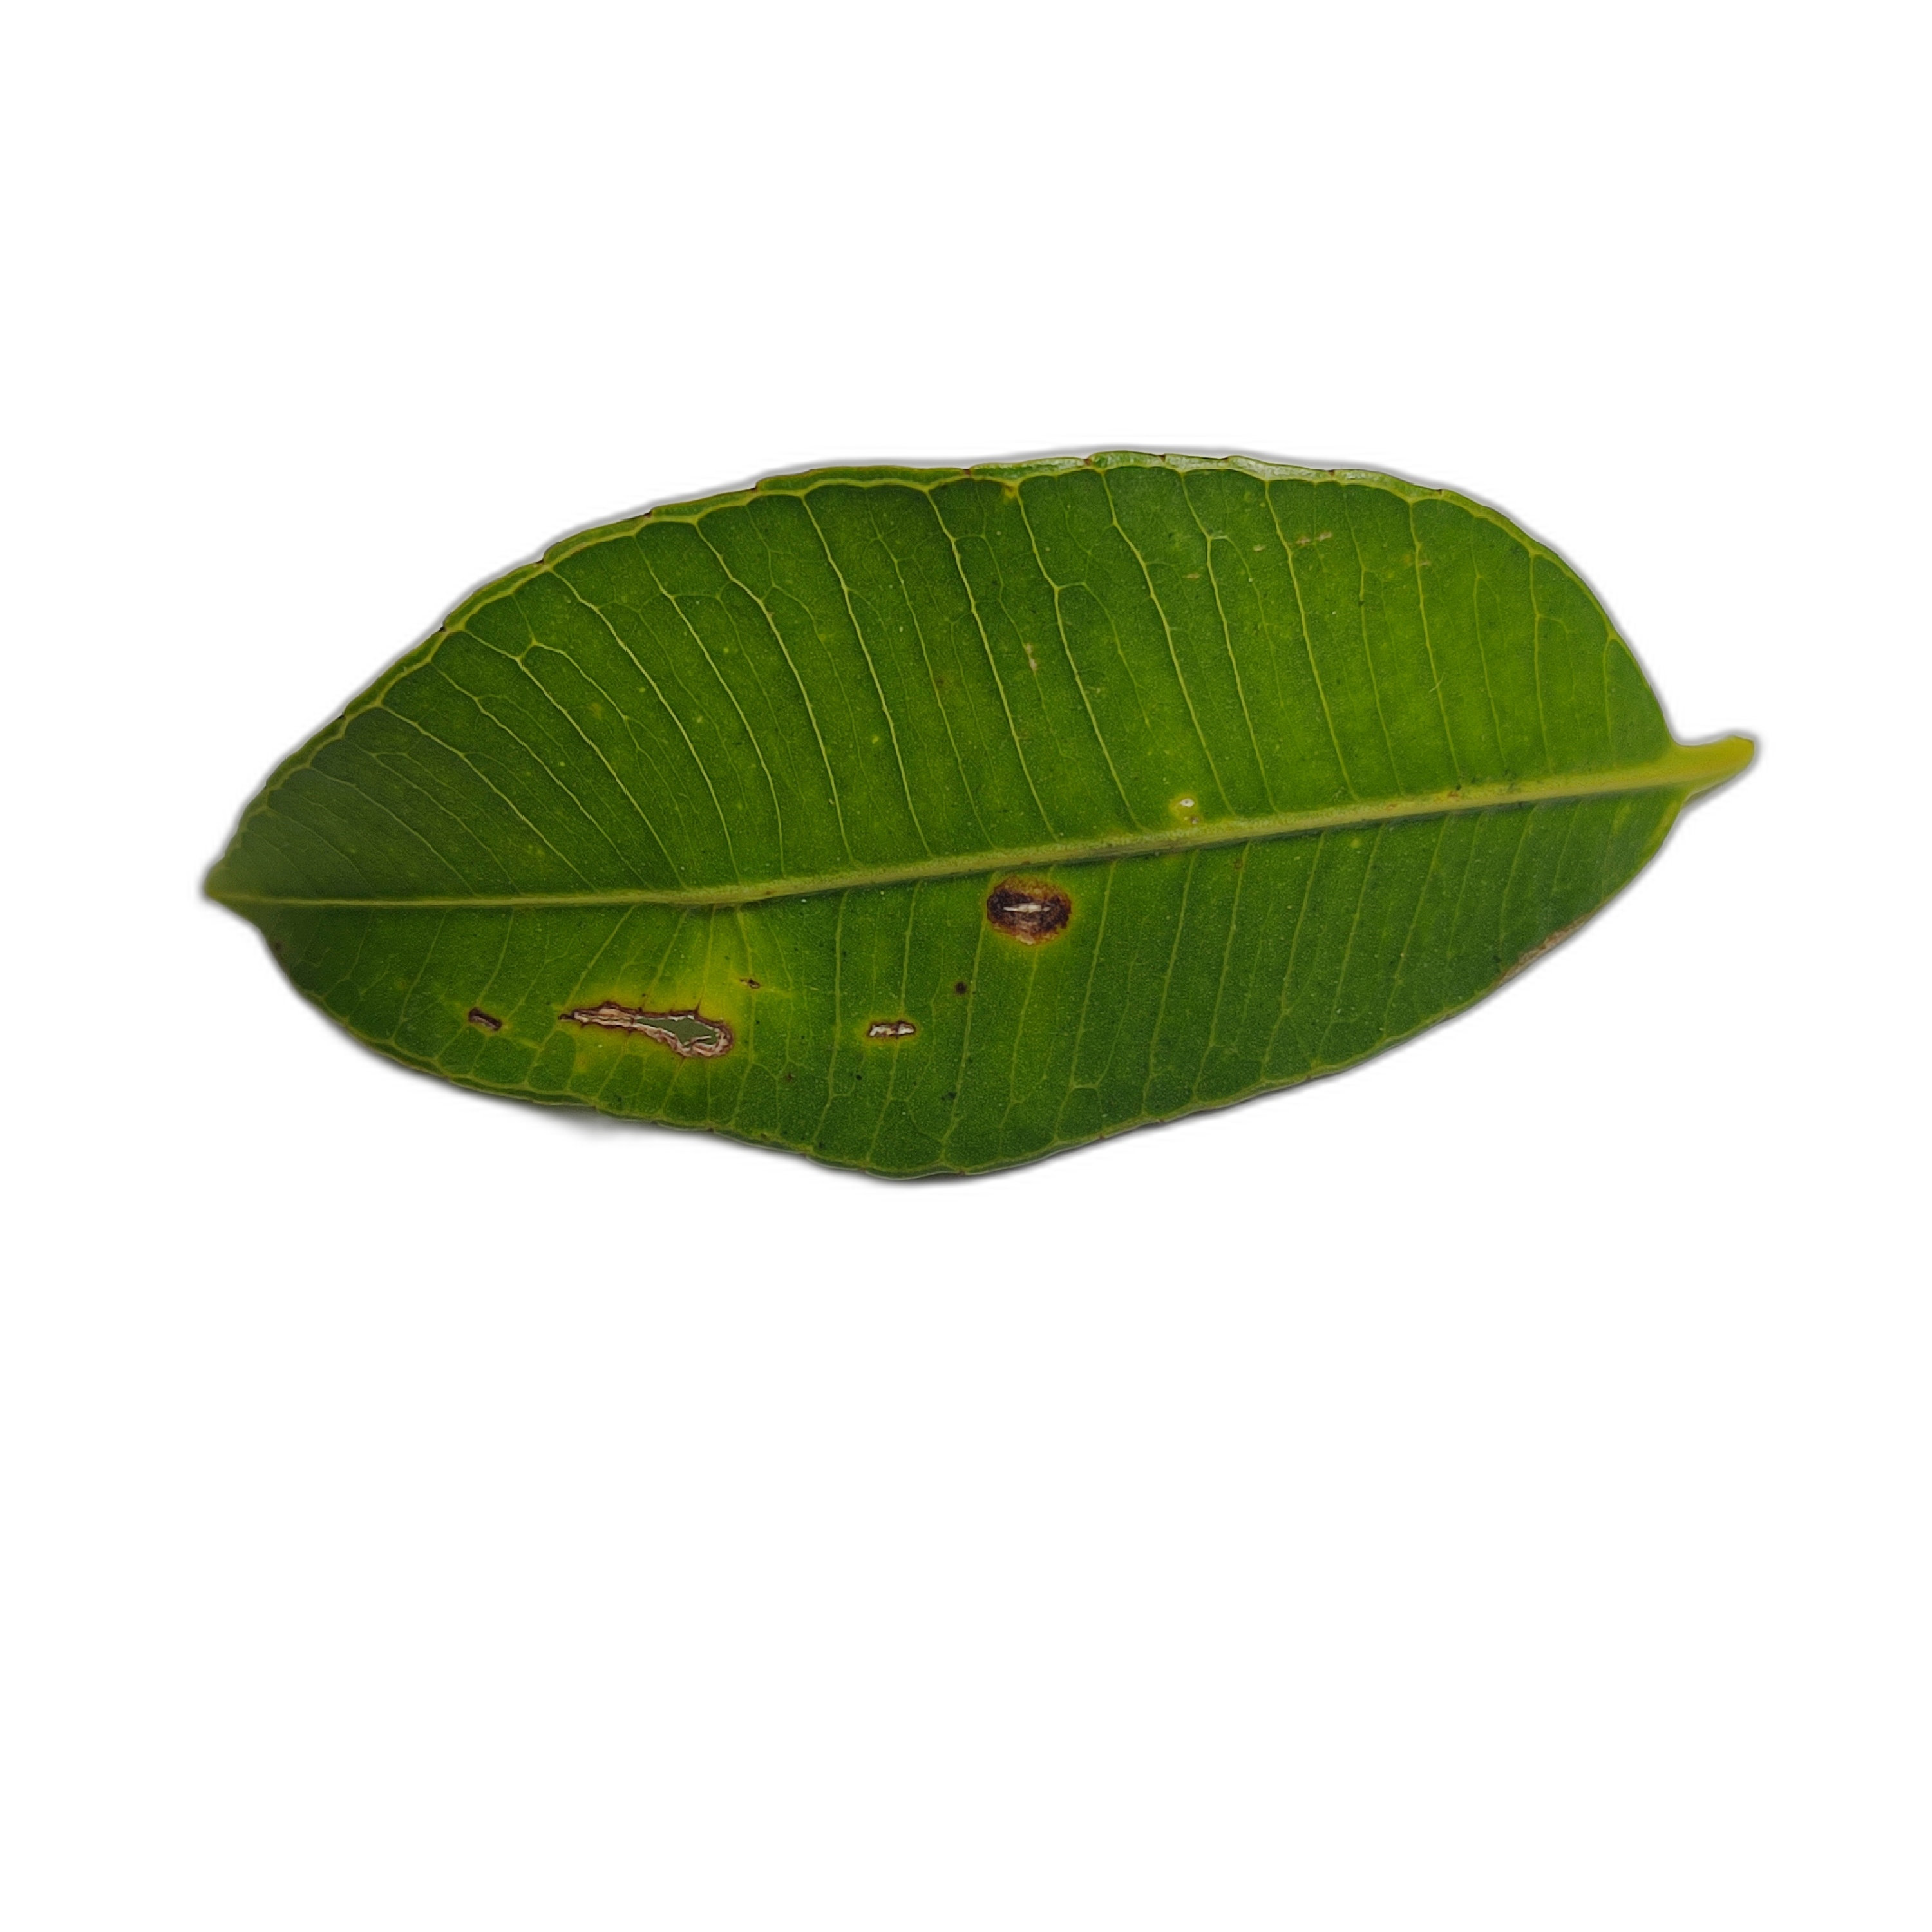
Label: healthy